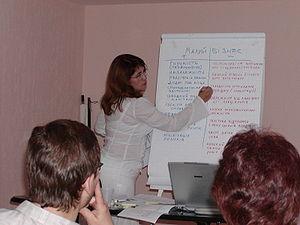
Le Chernobyl Recovery and Development Programme est un programme des Nations unies mis en place à la suite des recommandations d'un rapport publié en février 2002, fruit du travail commun des agences des Nations unies et intitulé The Human Consequences of the Chernobyl Nuclear Accident. A Strategy for Recovery.